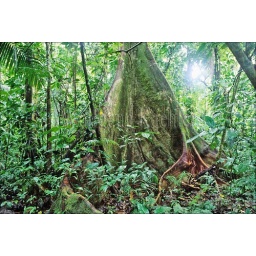
Ecuador, amazon basin, near coca, rain forest floor, tree trunk